Which point is corresponding to the reference point?
Reference image:
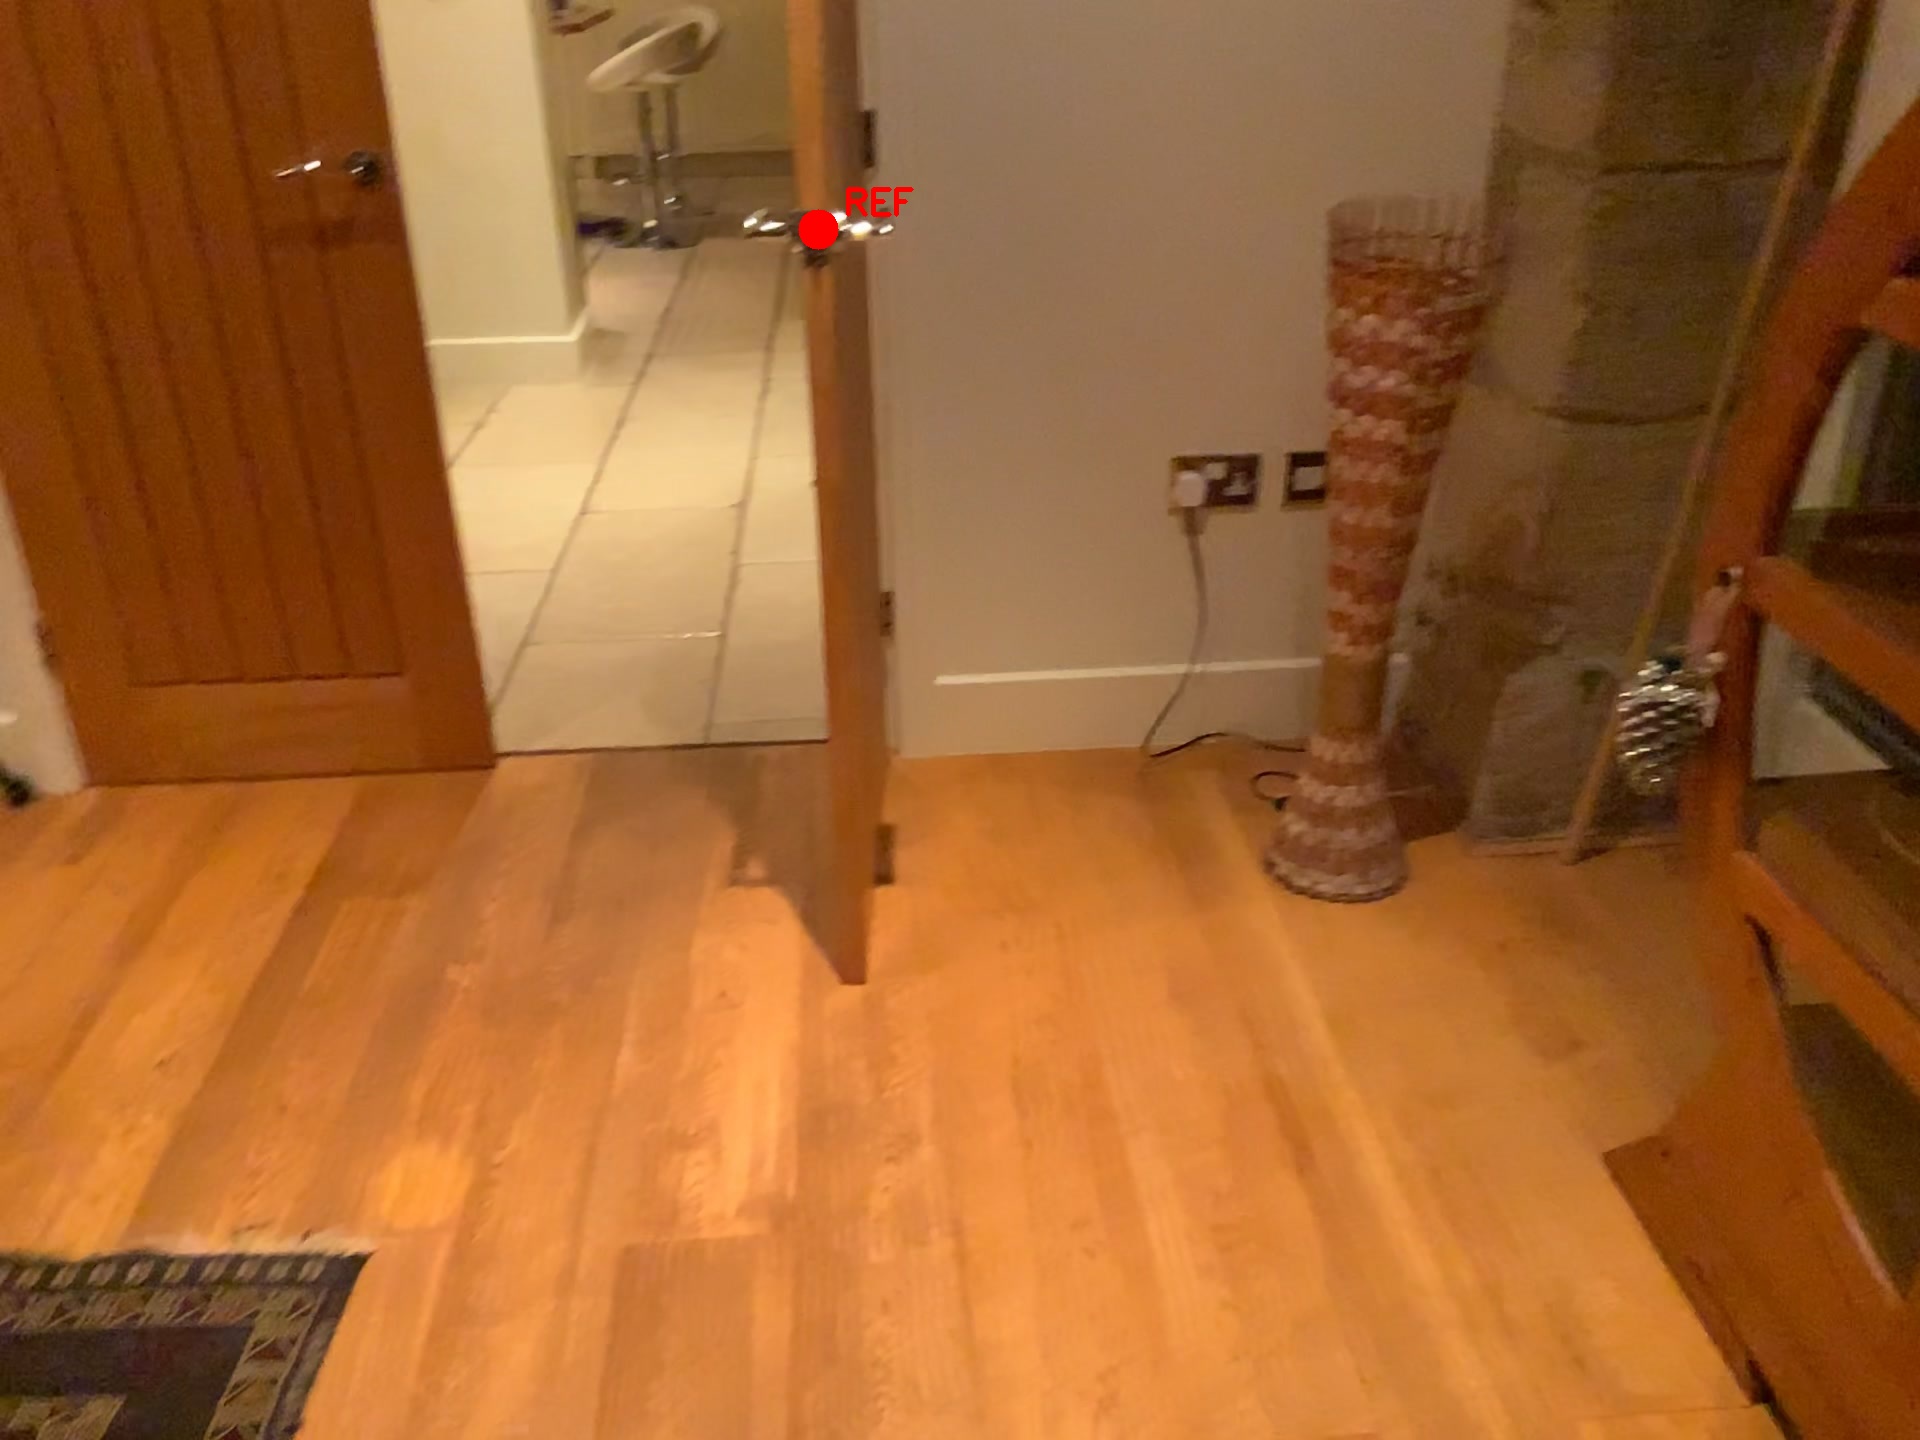
Option image:
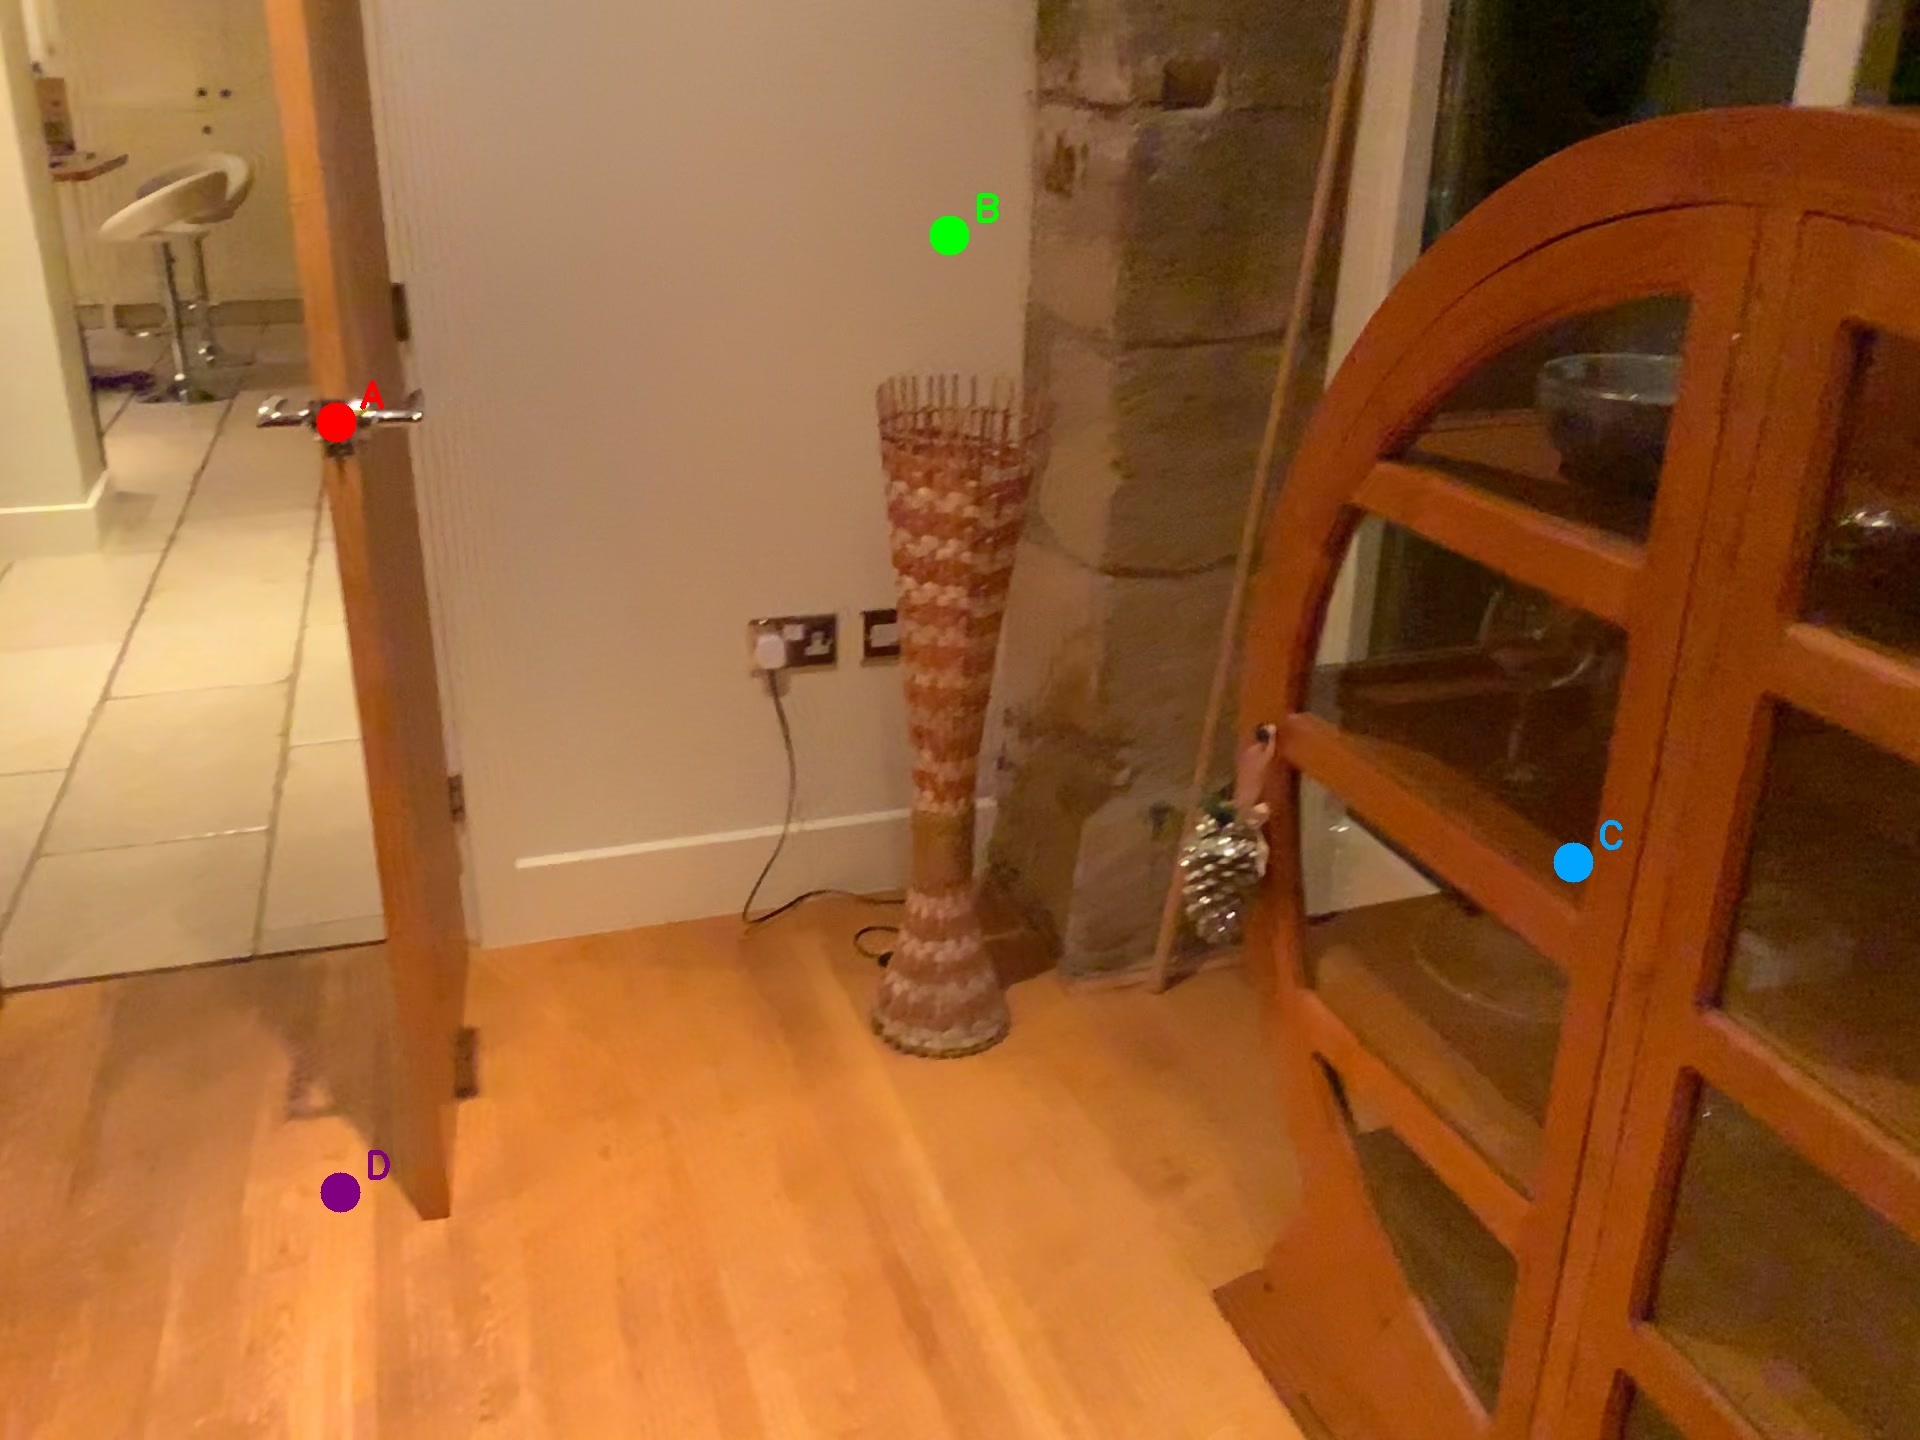
Choices:
Point A
Point B
Point C
Point D
Answer: (A)